Caumont, Gers

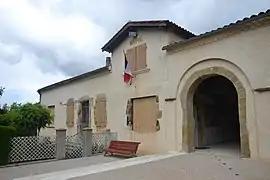
The town hall in Caumont

Caumont is a commune in the Gers department in southwestern France.